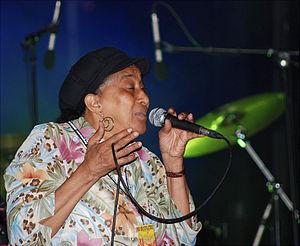
doreen shaffer en concert avec skatalites en France
Doreen Shaffer est une chanteuse jamaïcaine née Monica Johnson en Jamaïque.